Islam in Iceland

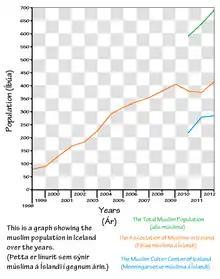
Members of Muslim Associations in Iceland as a function of time

Salmann Tamimi estimates that when he came to Iceland in 1971 there were perhaps seven Muslims living there. As of 2013, however,